1948 Ashes series

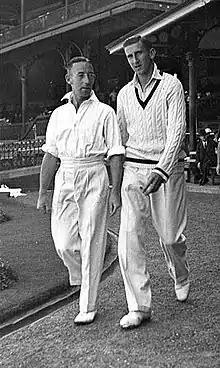
Two men in cricket uniforms walk along a paved path, wearing white shirts, trousers and shoes. The man on the left has his sleeves rolled up, while his taller colleague is wearing a woolly sweater. Both have dark hair. Manicured grass is to their left and a pavilion is behind them.

On the third morning, Bradman resumed on 130, before progressing to 132 and becoming the first player to pass 1,000 runs for the English season. His innings was soon terminated at 138 when he leg glanced an inswinger from Bedser to Hutton at short fine leg. Bradman had batted for 290 minutes and Johnson replaced him with Australia at 305/5. Johnson made 21 before being bowled by Laker, and Tallon took 39 minutes to compile 10 before hitting a return catch to the left arm orthodox spin of Young. The scoring was slow during this passage of play—Young delivered 11 consecutive maiden overs and his 26-over spell conceded only 14 runs. Lindwall came out to bat at 365/7 without a runner and he added 107 runs with Hassett for the eighth wicket. Hassett reached his century and proceeded to 137 in almost six hours of batting, striking 20 fours and a six. The partnership was terminated when Bedser struck Hassett's off stump. Lindwall was caught by Evans down the leg side four runs later, but Australia's last-wicket pair of Johnston and Toshack wagged a further 33 runs in only 18 minutes before Bedser trapped Toshack lbw to end the innings on 509, leaving the tourists with a 344-run lead. Australia had batted for 216.2 overs, the longest innings in terms of overs and the highest total in the series. Yardley placed the majority of the bowling load on his spinners, with Young (1/79) and Laker (4/138) bowling 60 and 55 overs respectively. Bedser bowled 44.2 overs, taking 3/113.